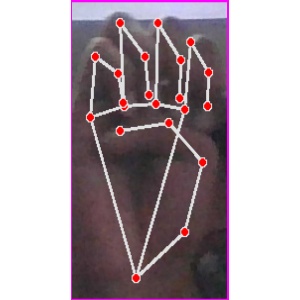
अक्षर: म